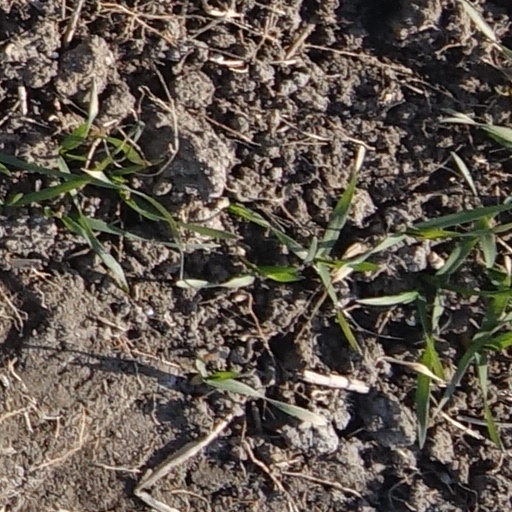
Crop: wheat